Krepost Sveaborg

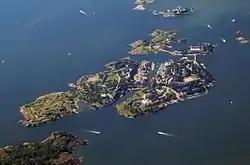
Suomenlinna

The central citadel of Krepost Sveaborg was formed on the old Swedish fortress of Sveaborg, modern Suomenlinna . It included the islands of Kustaanmiekka, Susisaari, Iso Mustasaari, Pikku Mustasaari, Länsi-Mustasaari, Särkkä and the skerry of Pormestarinluoto. Except for the smaller Särkkä and Pormestarinluoto the islands were connected by bridges or joined together. The islands housed the fortress commander and headquarters along with the main telephone exchange and the largest dry dock in Finland at the time. The citadel also had weapons and ammunition depots and other storage areas. Most of the fortification works were concentrated on other islands, and of the older armament only one battery of three 11 inch guns remained in active service in Kustaanmiekka island. To guard Kustaanmiekansalmi strait two batteries of 57 mm guns were built, one on Kustaanmiekka and one on Iso-Mustasaari island. A third battery of 57 mm guns on Länsi-Mustasaari guarded Särkänsalmi strait.